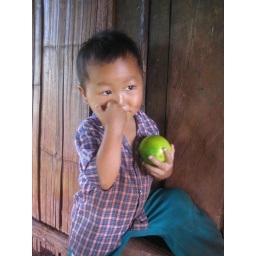
cute local boy in the villages